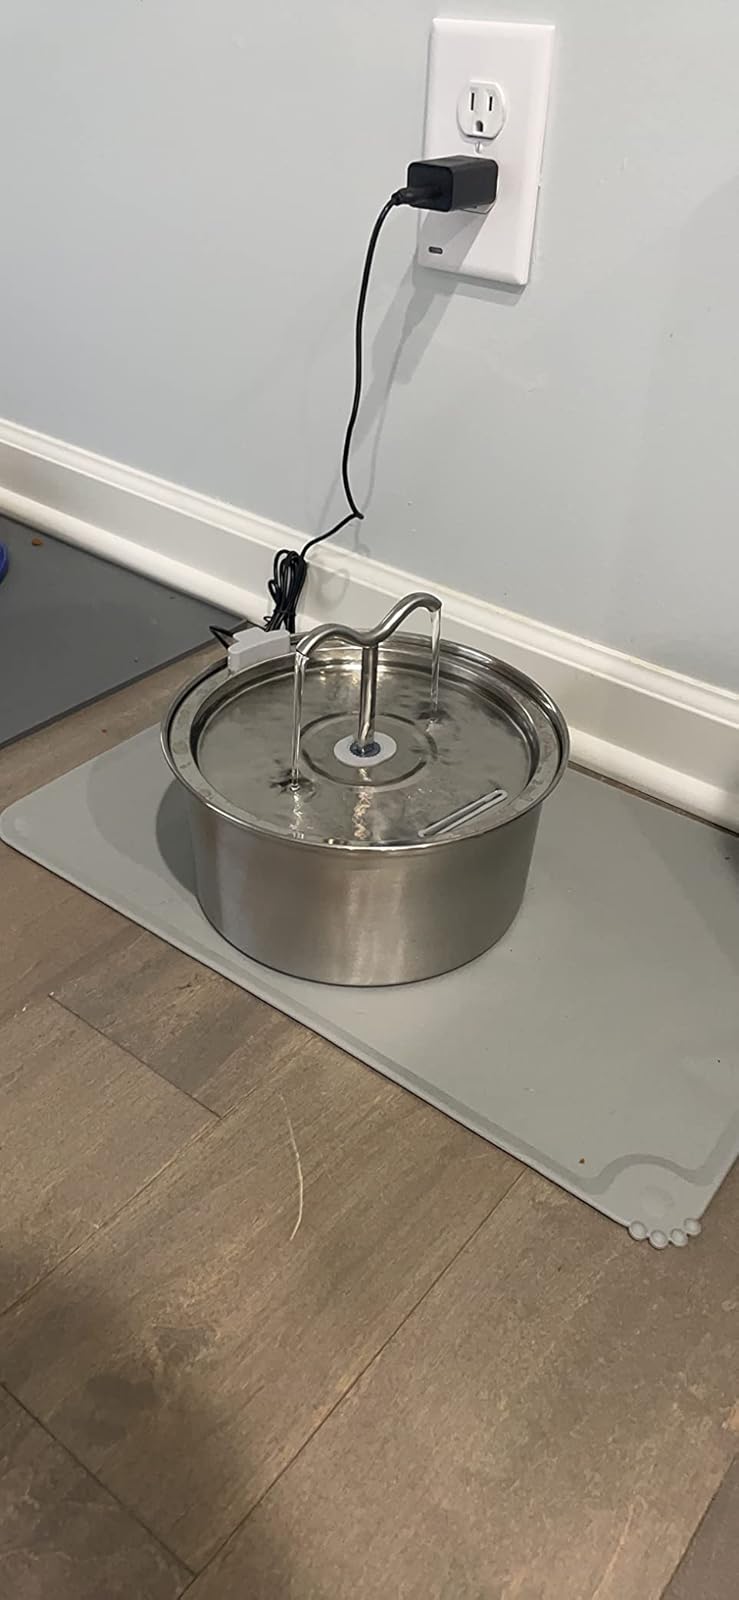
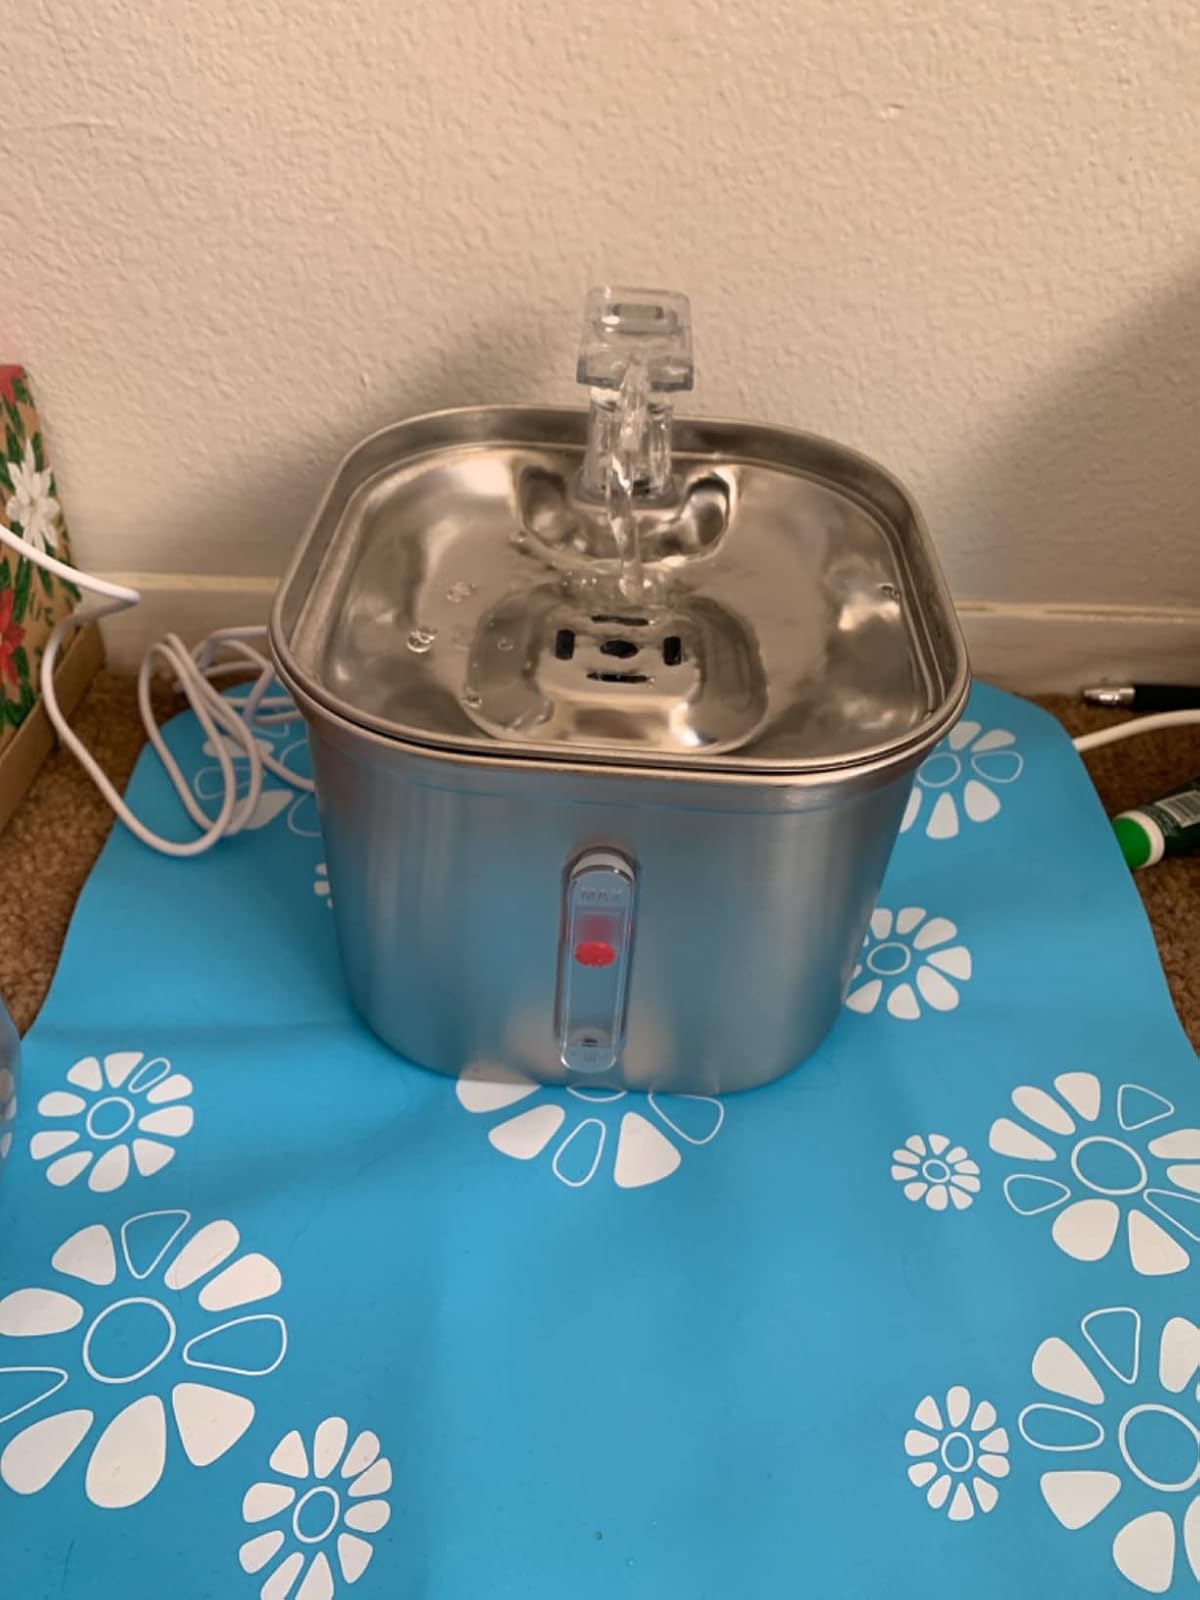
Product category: items_bowl
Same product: no